Mattersey Priory

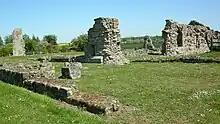
The ruins of Mattersey Priory

The priory church is described as "a short, narrow, rectangular, aisleless building, without transepts". To the north stood a tower which was built in the 15th century. To the south of the church was the cloisters: a covered passageway around a courtyard, which was in turn surrounded by ranges of buildings on three sides. The eastern range of the cloisters was built after the fire of 1279. The ground floor consisted of a single vaulted room. This was subdivided to form a chapel, chapter house, and a day or warming room. Above was the "dorter" or "sleeping quarters" with the reredorter (communal toilet) at the end of the building. The southern range of the cloisters was slightly larger than the east, but had two stories again: the ground floor was an under-croft whilst the upper floor was occupied by the "frater" or refectory, where the canons ate. The west range was originally the lay-brothers accommodation (refectory on the ground-floor, sleeping quarters above). However, it is thought to have been converted into accommodation for the Prior. To the South-West was a square building housing the monastic kitchens.